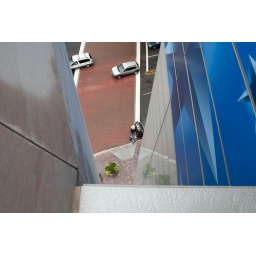
I love the blue to the right and I was amused by the cars and people far below on the Newseum Roof.